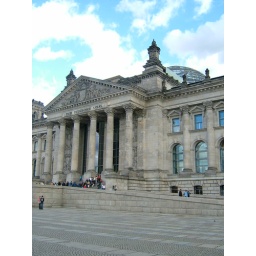
Reichstag building with the glass dome in view